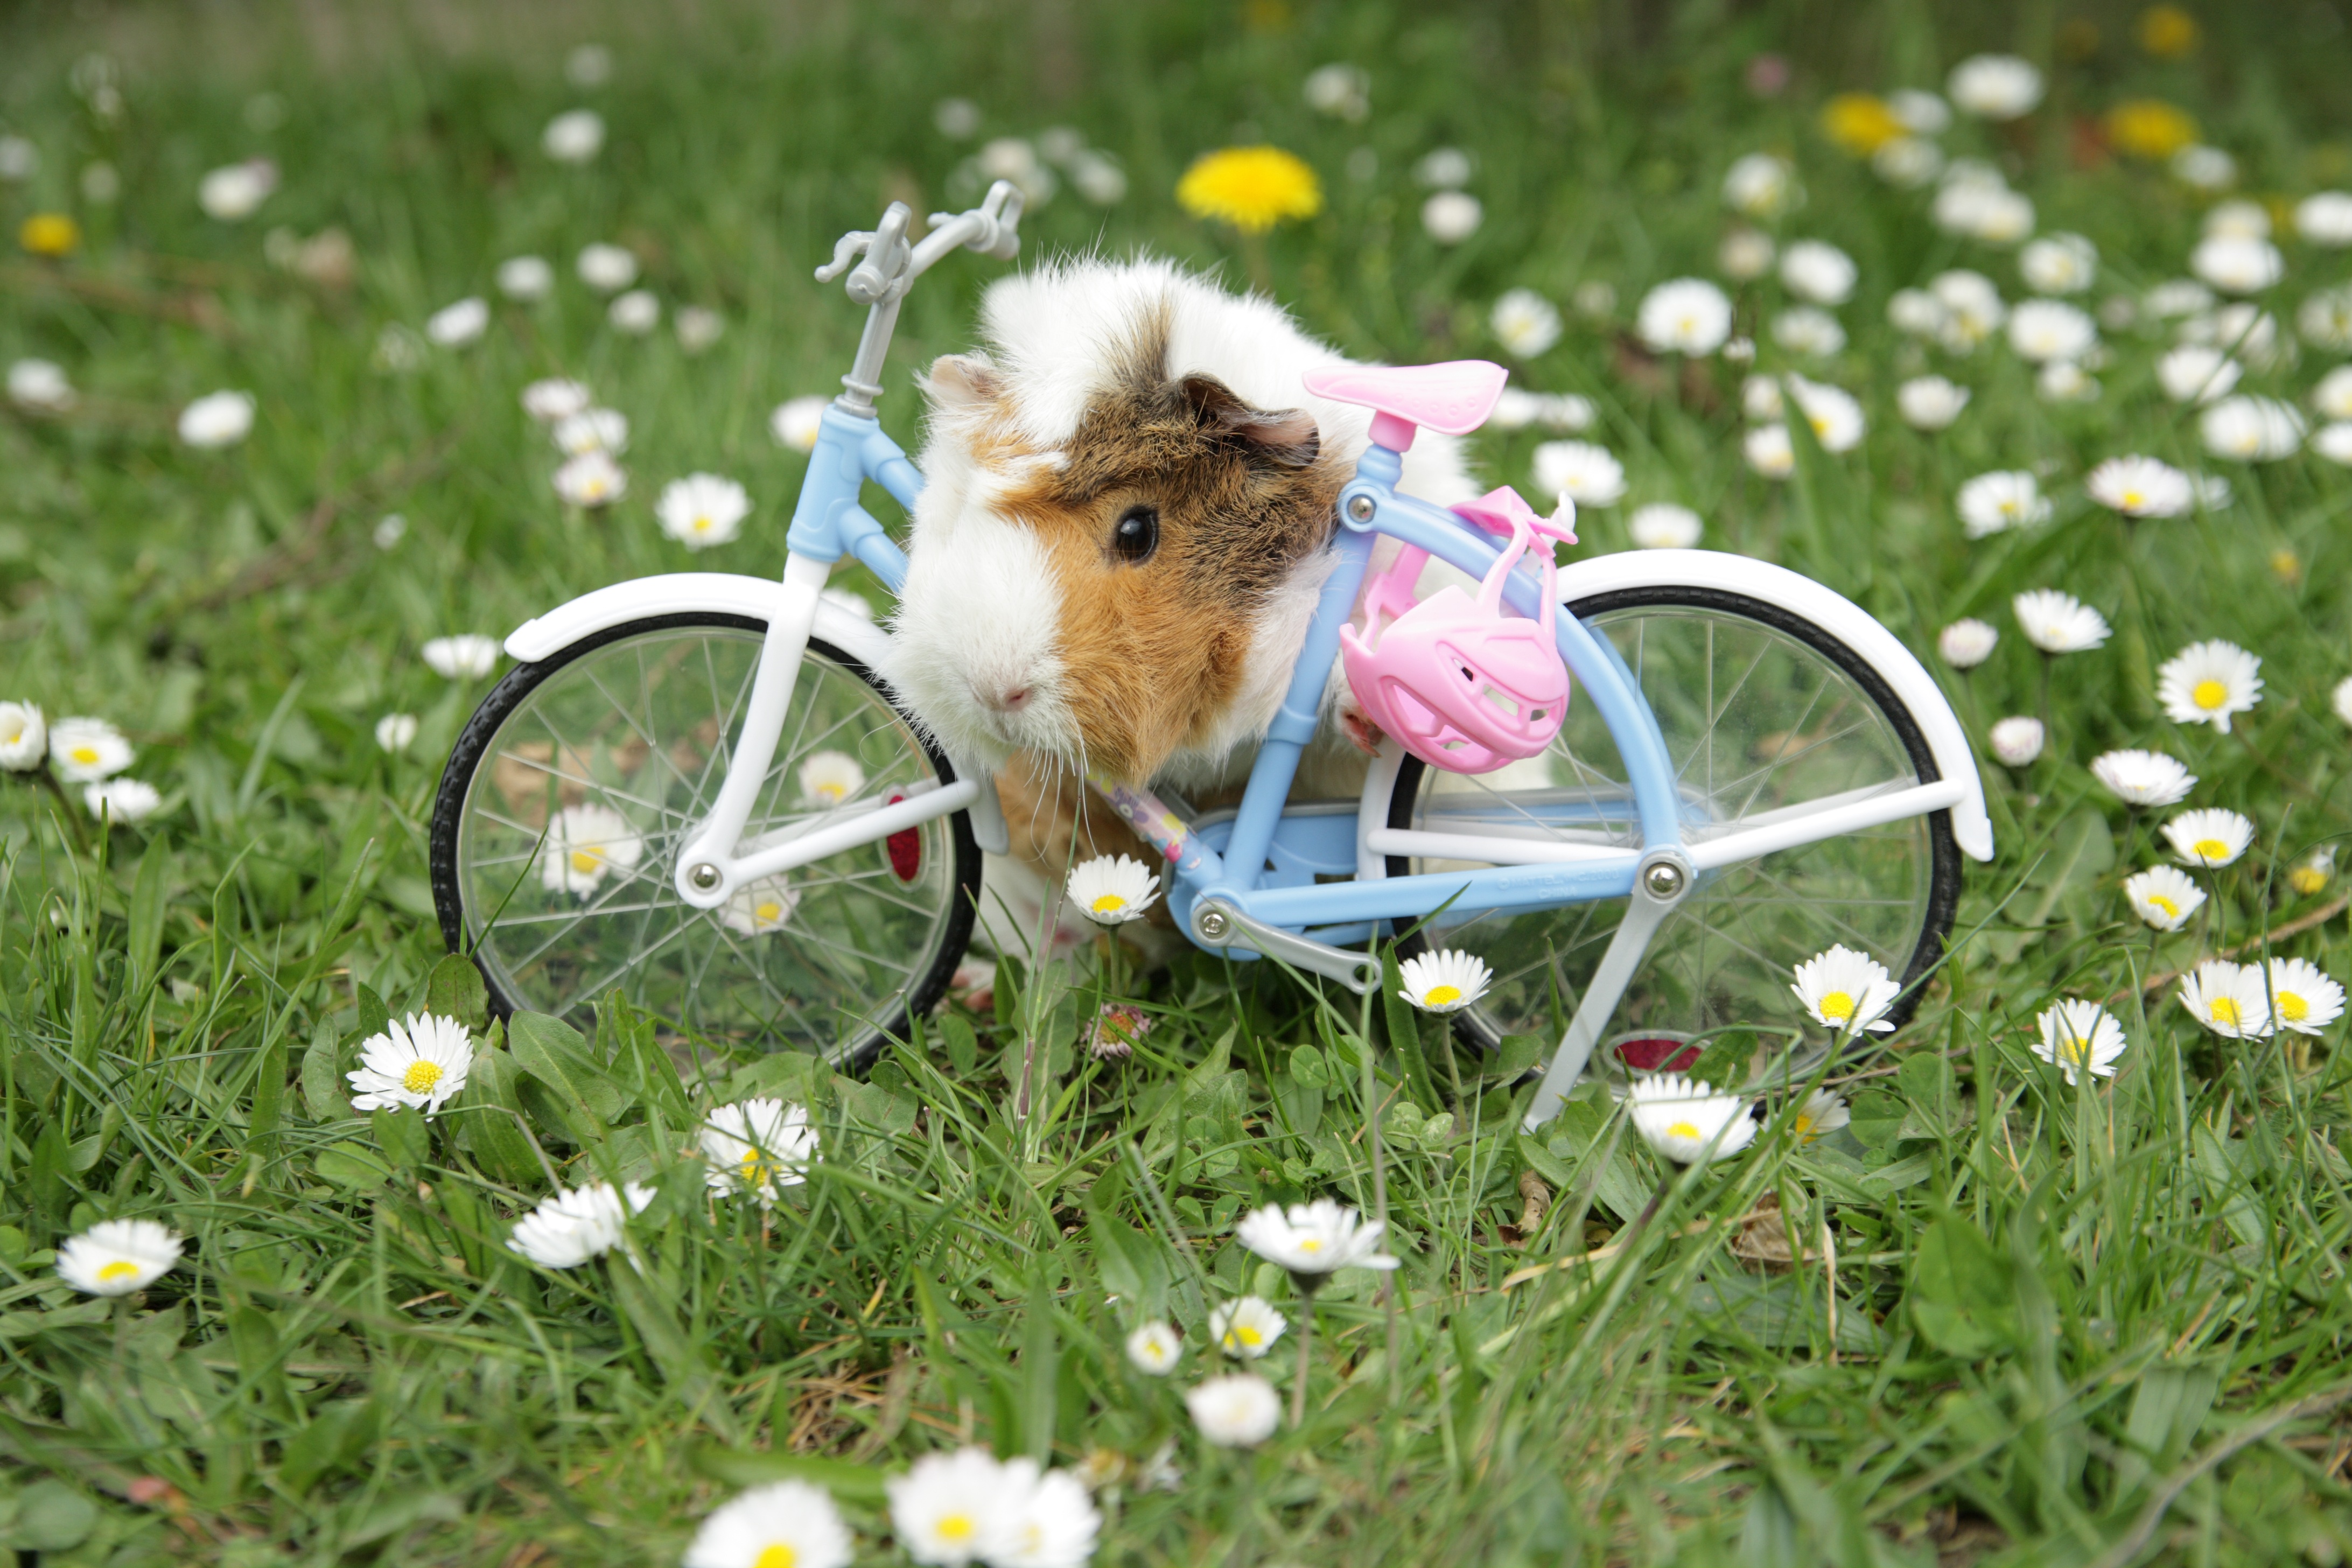
nature, grass, sport, lawn, meadow, flower, bloom, bike, animal, daisy, pet, spring, green, action, mammal, garden, leisure, hamster, rodent, flowers, guinea pig, fun, playground, toys, handlebars, out, locomotion, flower meadow, grasses